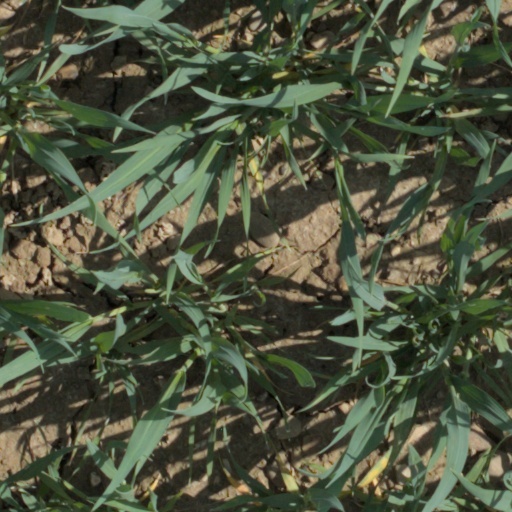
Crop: wheat